Economy of the Czech Republic

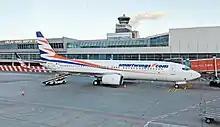
Smartwings is the major Czech airline holding company with subsidies including the Czech Airlines.

The country's economic transformation was far from complete. Political and financial crises in 1997 shattered the Czech Republic's image as one of the most stable and prosperous of post-Communist states. Delays in enterprise restructuring and failure to develop a well-functioning capital market played major roles in Czech economic troubles, which culminated in a currency crisis in May. The formerly pegged currency was forced into a floating system as investors sold their Korunas faster than the government could buy them. This followed a worldwide trend to divest from developing countries that year. Investors also worried the republic's economic transformation was far from complete. Another complicating factor was the current account deficit, which reached nearly 8% of GDP.